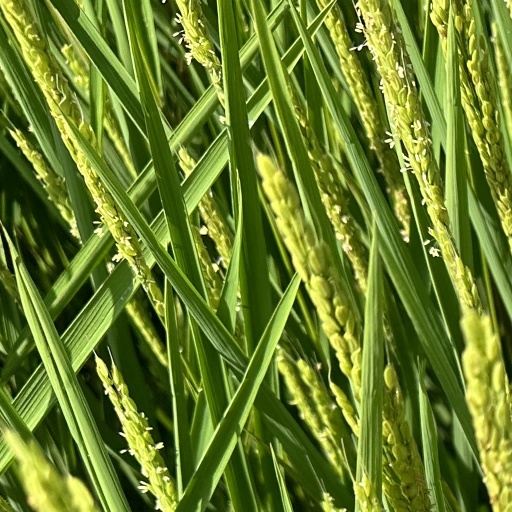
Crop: rice